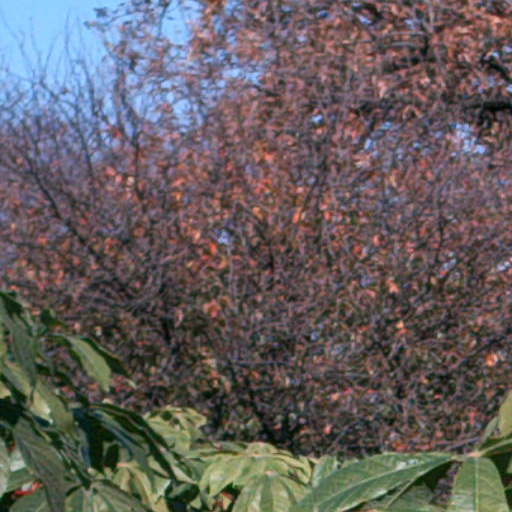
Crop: cassava